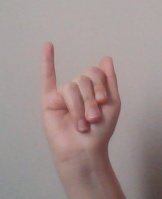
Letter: meem